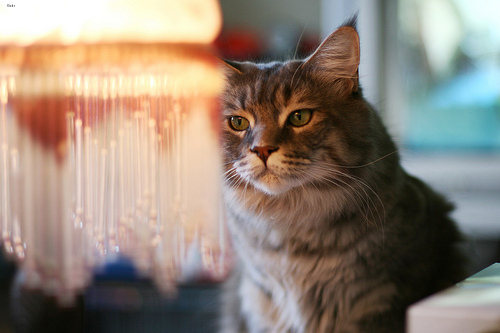
Animal: cat
Breed: maine_coon